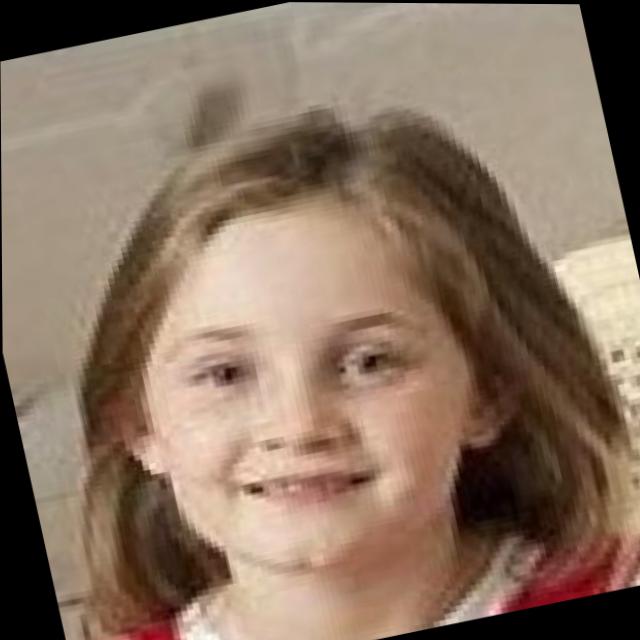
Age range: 0-12